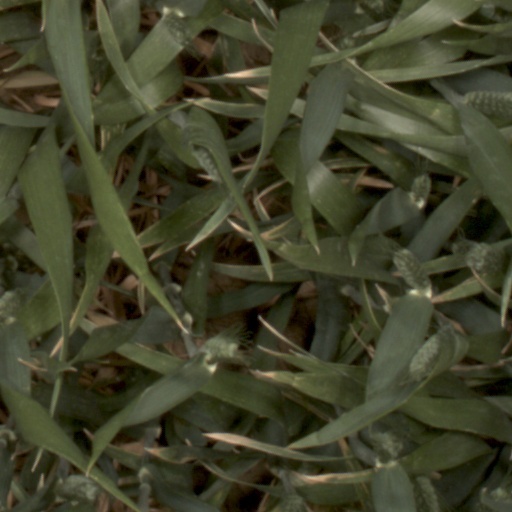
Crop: wheat